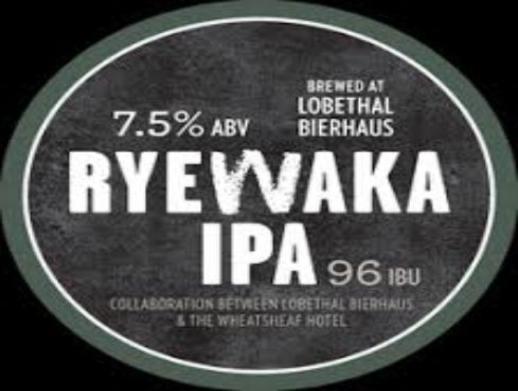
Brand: lobethal bierhaus
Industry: Food